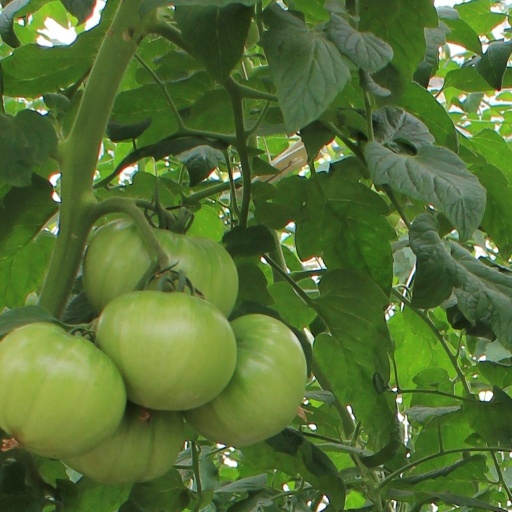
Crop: tomato